Actopan, Hidalgo

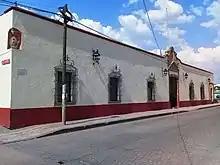
Old Municipal Palace of Actopan, built in the 18th century.

At an unknown date, the Otomi people founded the village. Around the year 644 the Toltecs made their appearance, and this caused the town to be divided into two parts that continued to exist at the time of the Spanish conquest: Tetitlan and Actopan. By the year 1113, the Otomi people, under the command of Xide, arrived in the region. In 1117 the town was conquered by Chichimeca groups, and because of this invasion, it became dependent on Acolhuacan in 1120.